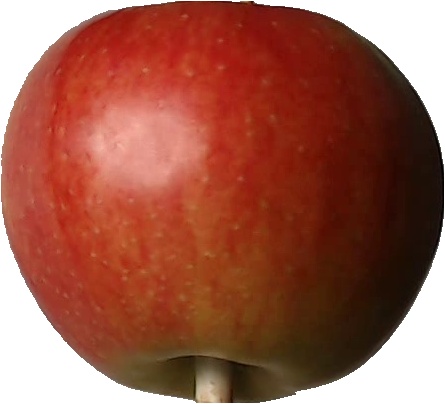
Label: apple_red_2